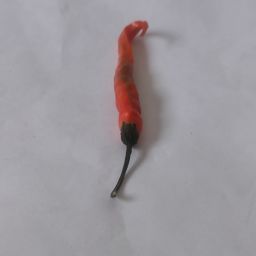
Crop: Chile Pepper
Quality: Old